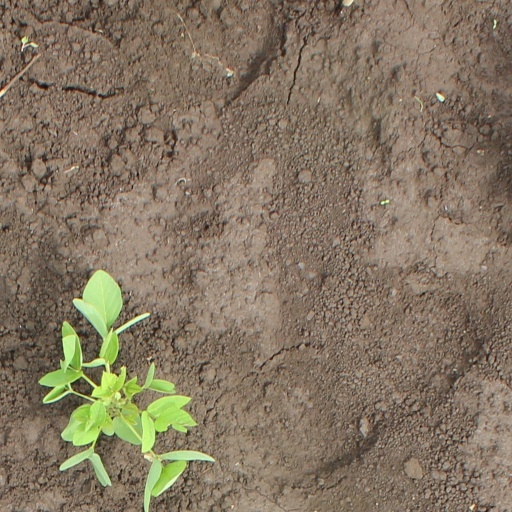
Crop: soybean